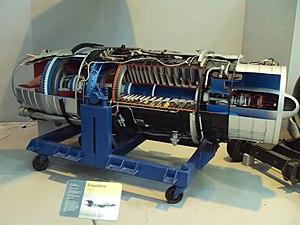
Armstrong Siddeley était une société anglaise spécialisée dans la production de voitures et d'avions, créée en 1919 après le rachat de Siddeley-Deasy, un fabricant de belles voitures, par Armstrong Whitworth.